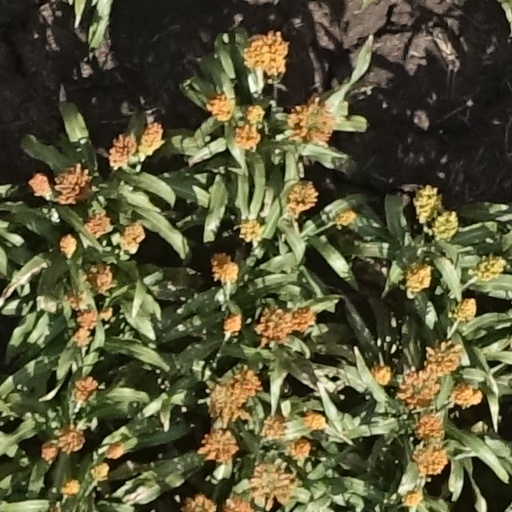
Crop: sorghum